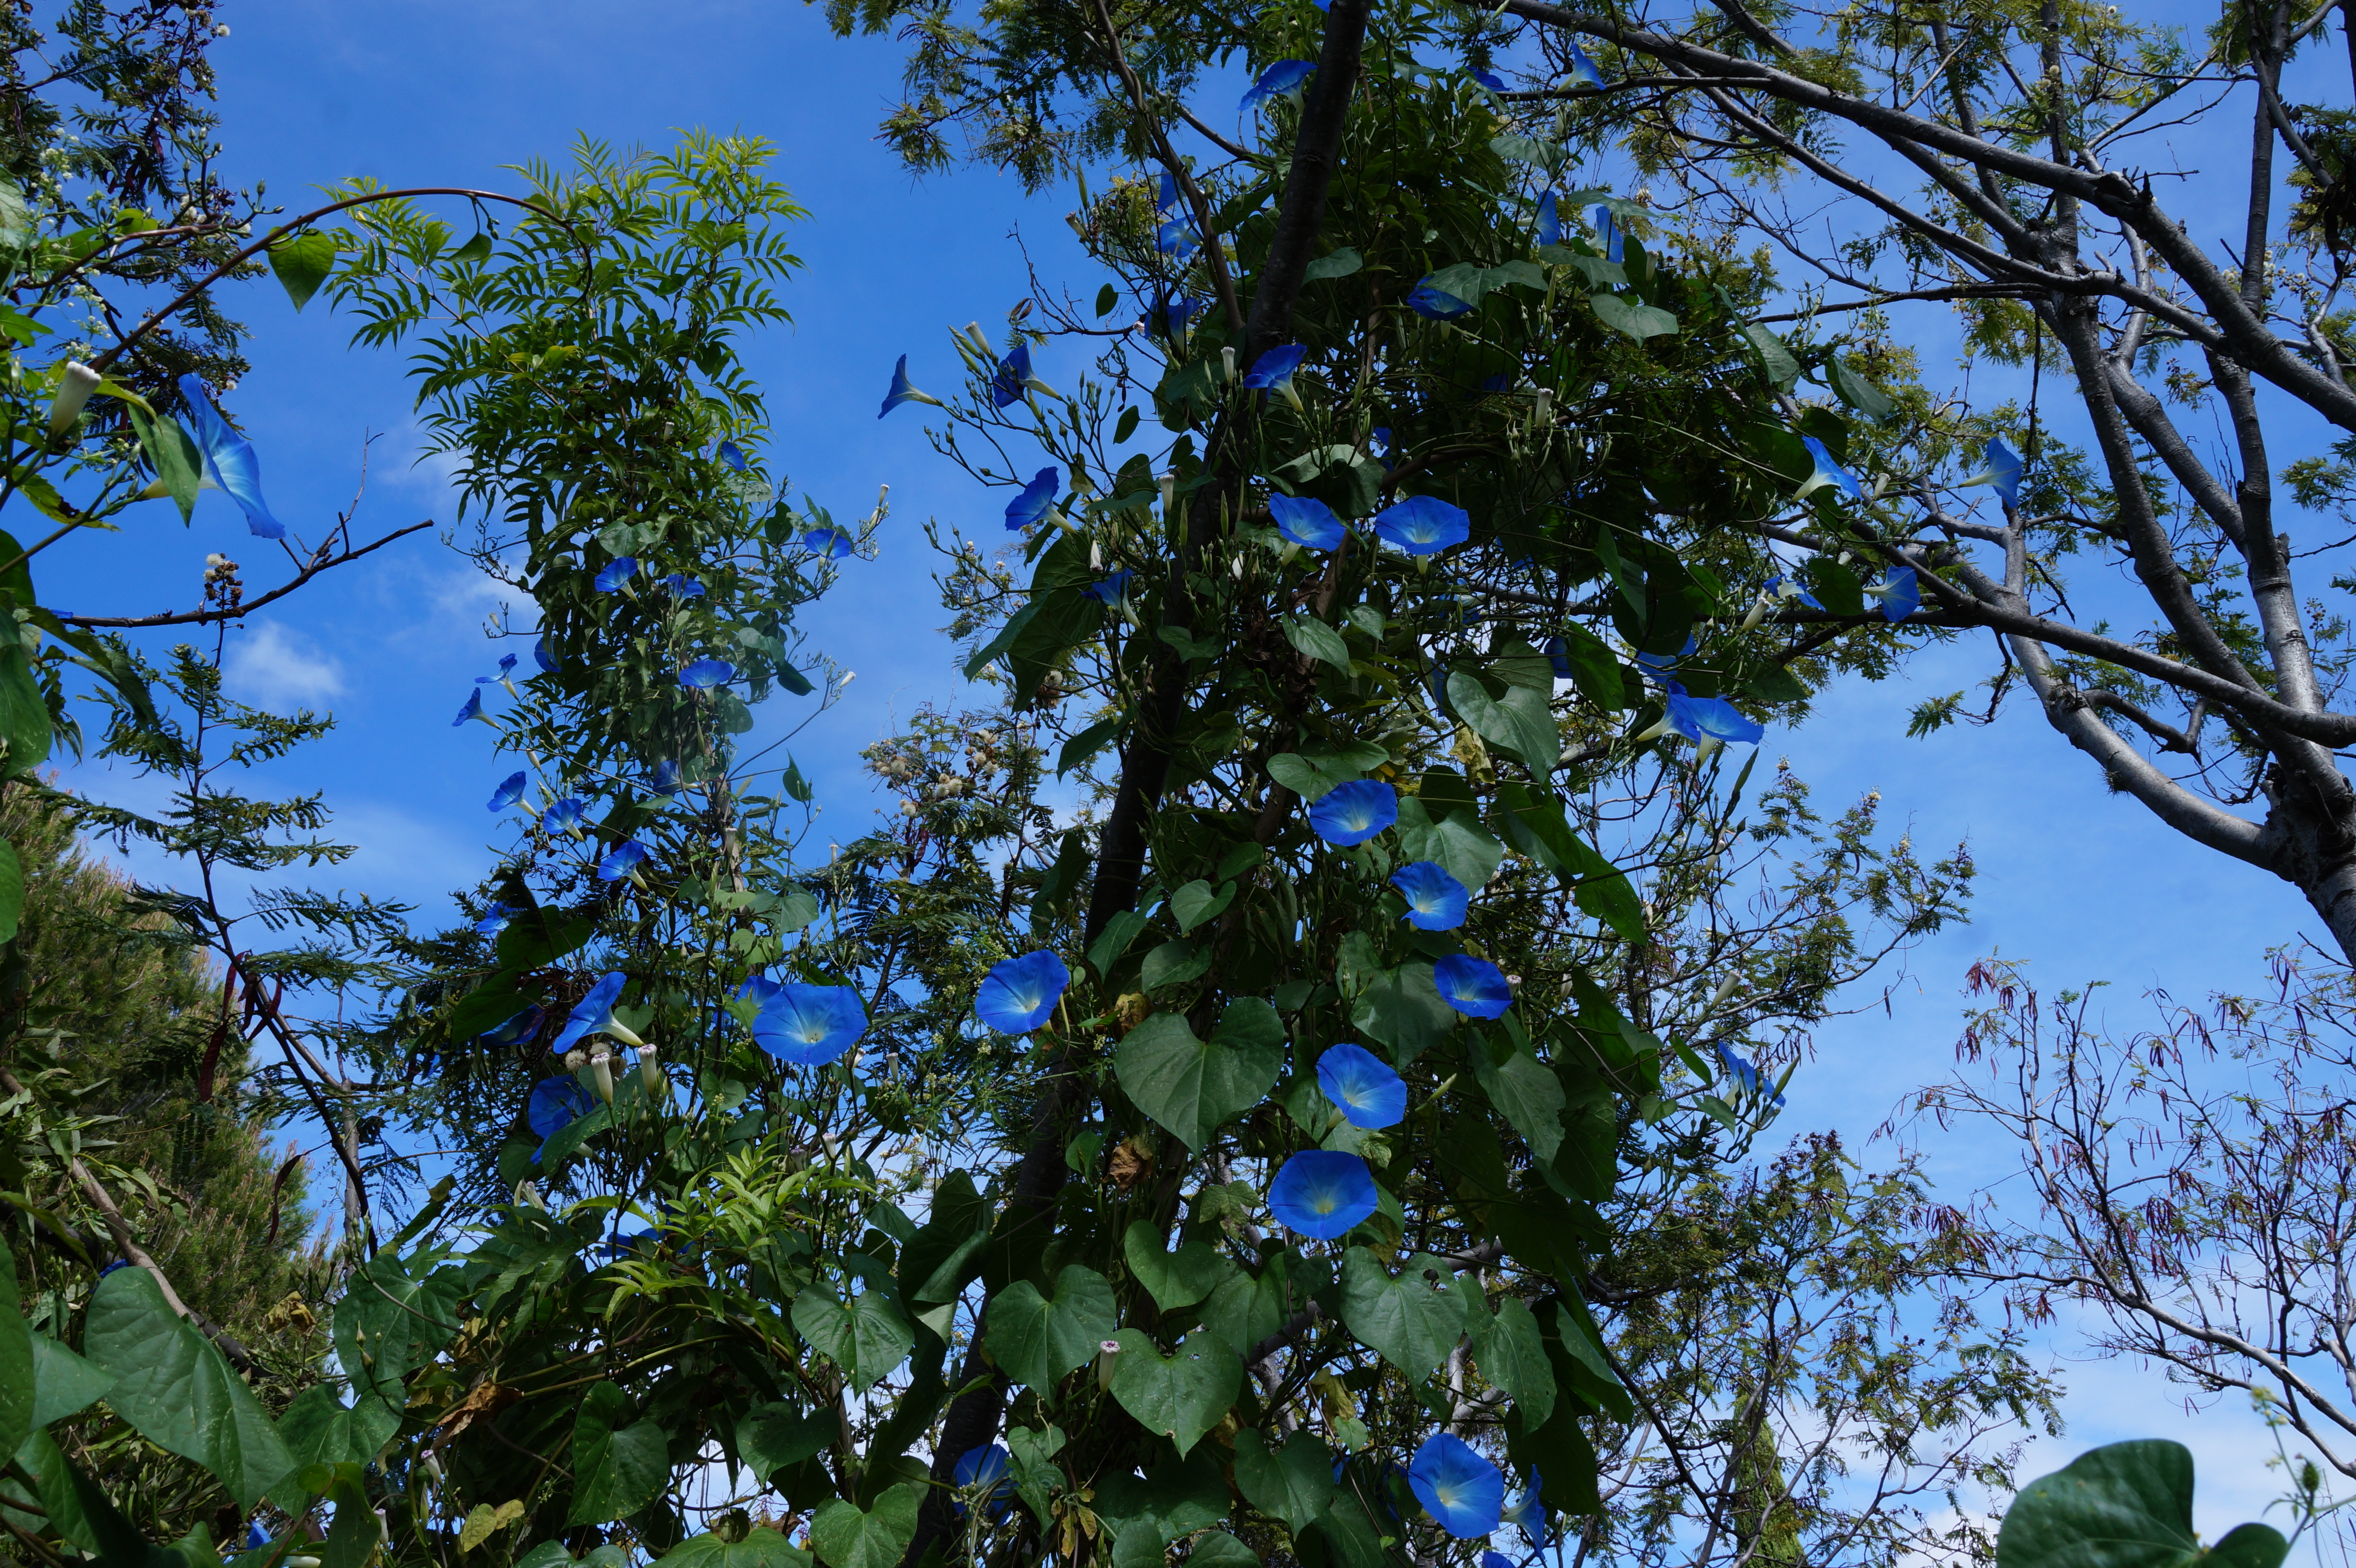
garden, bloom, bee, blue, insects, plant, spring, flowers, tree, woody plant, branch, sky, leaf, flower, flowering plant, plane